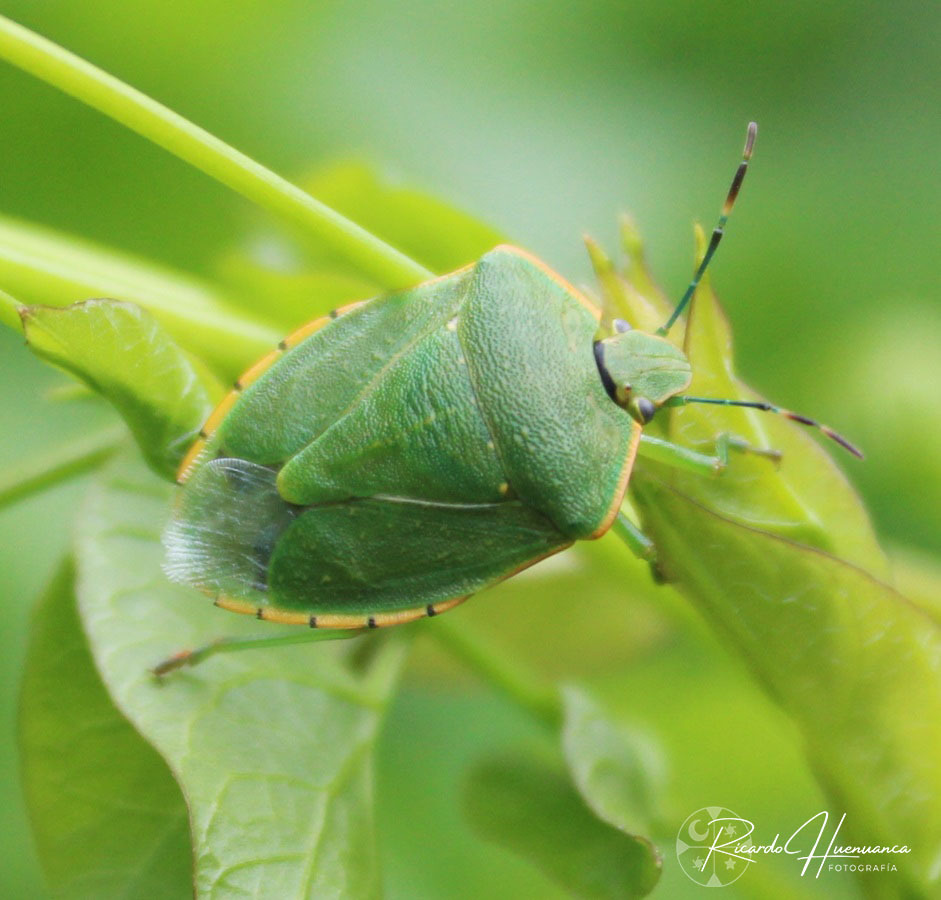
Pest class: stink_bug